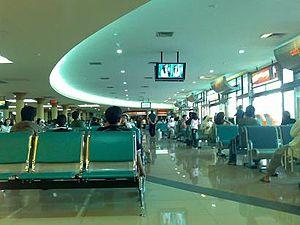
L'aéroport international Adisutjipto est l'aéroport de la ville de Yogyakarta en Indonésie. Il est situé à l'est de la ville. Il est remplacé par le nouvel aéroport international de Yogyakarta.